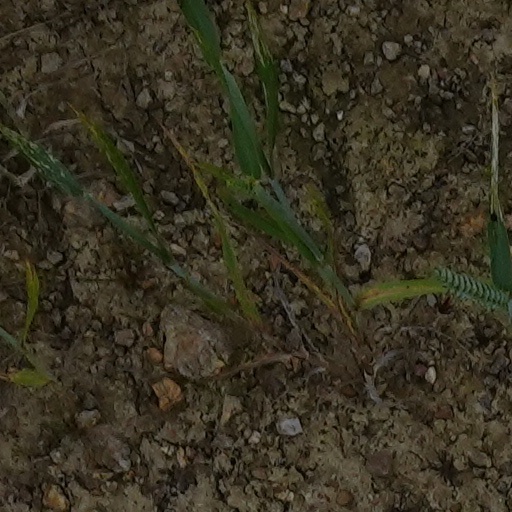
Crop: wheat